Jacques Louis François Delaistre de Tilly

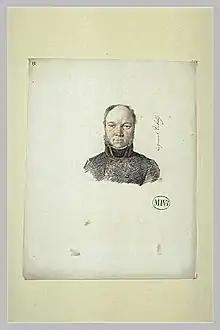
Jacques Louis François Delaistre de Tilly

Jacques-Louis-François Delaistre de Tilly (2 February 1749, Vernon, Eure – 10 January 1822, Paris) became a general officer in the French army during the French Revolutionary Wars. He led a cavalry division in a number of battles during the Napoleonic Wars. His name is inscribed under the Arc de Triomphe.